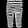
Label: Trouser